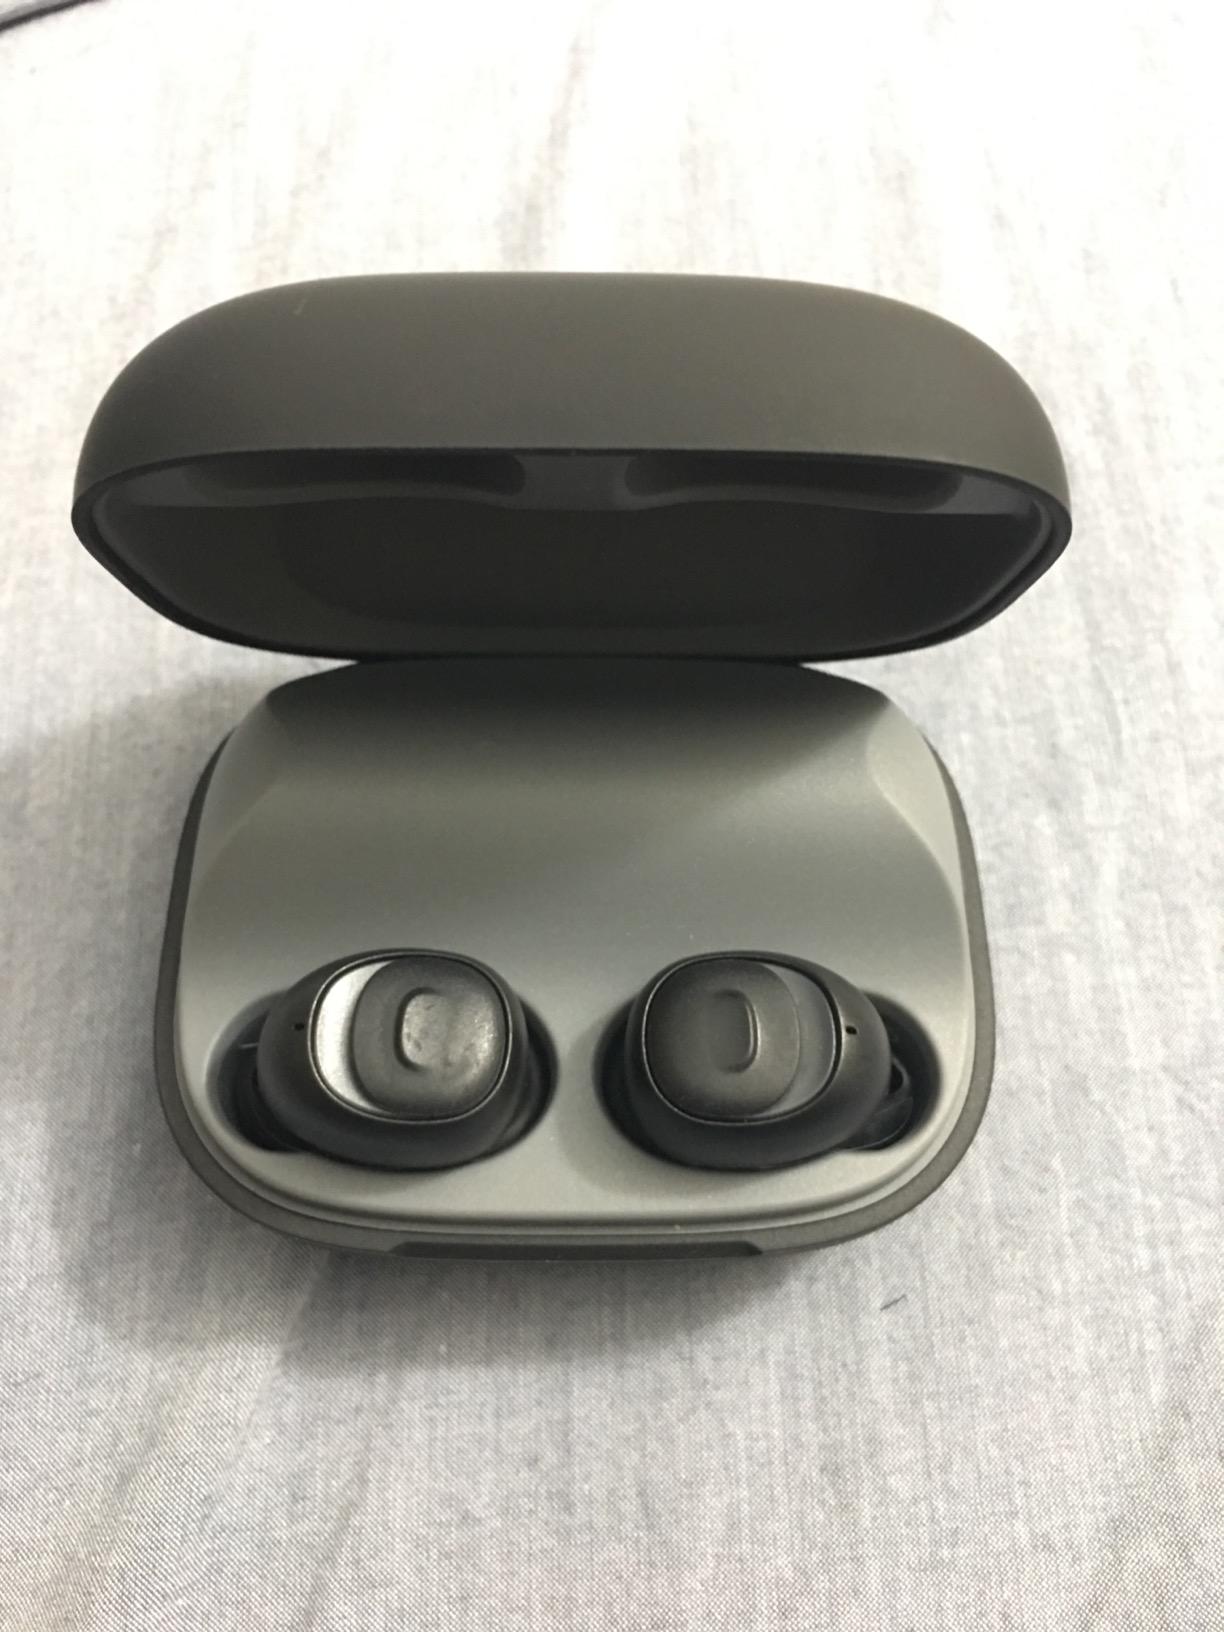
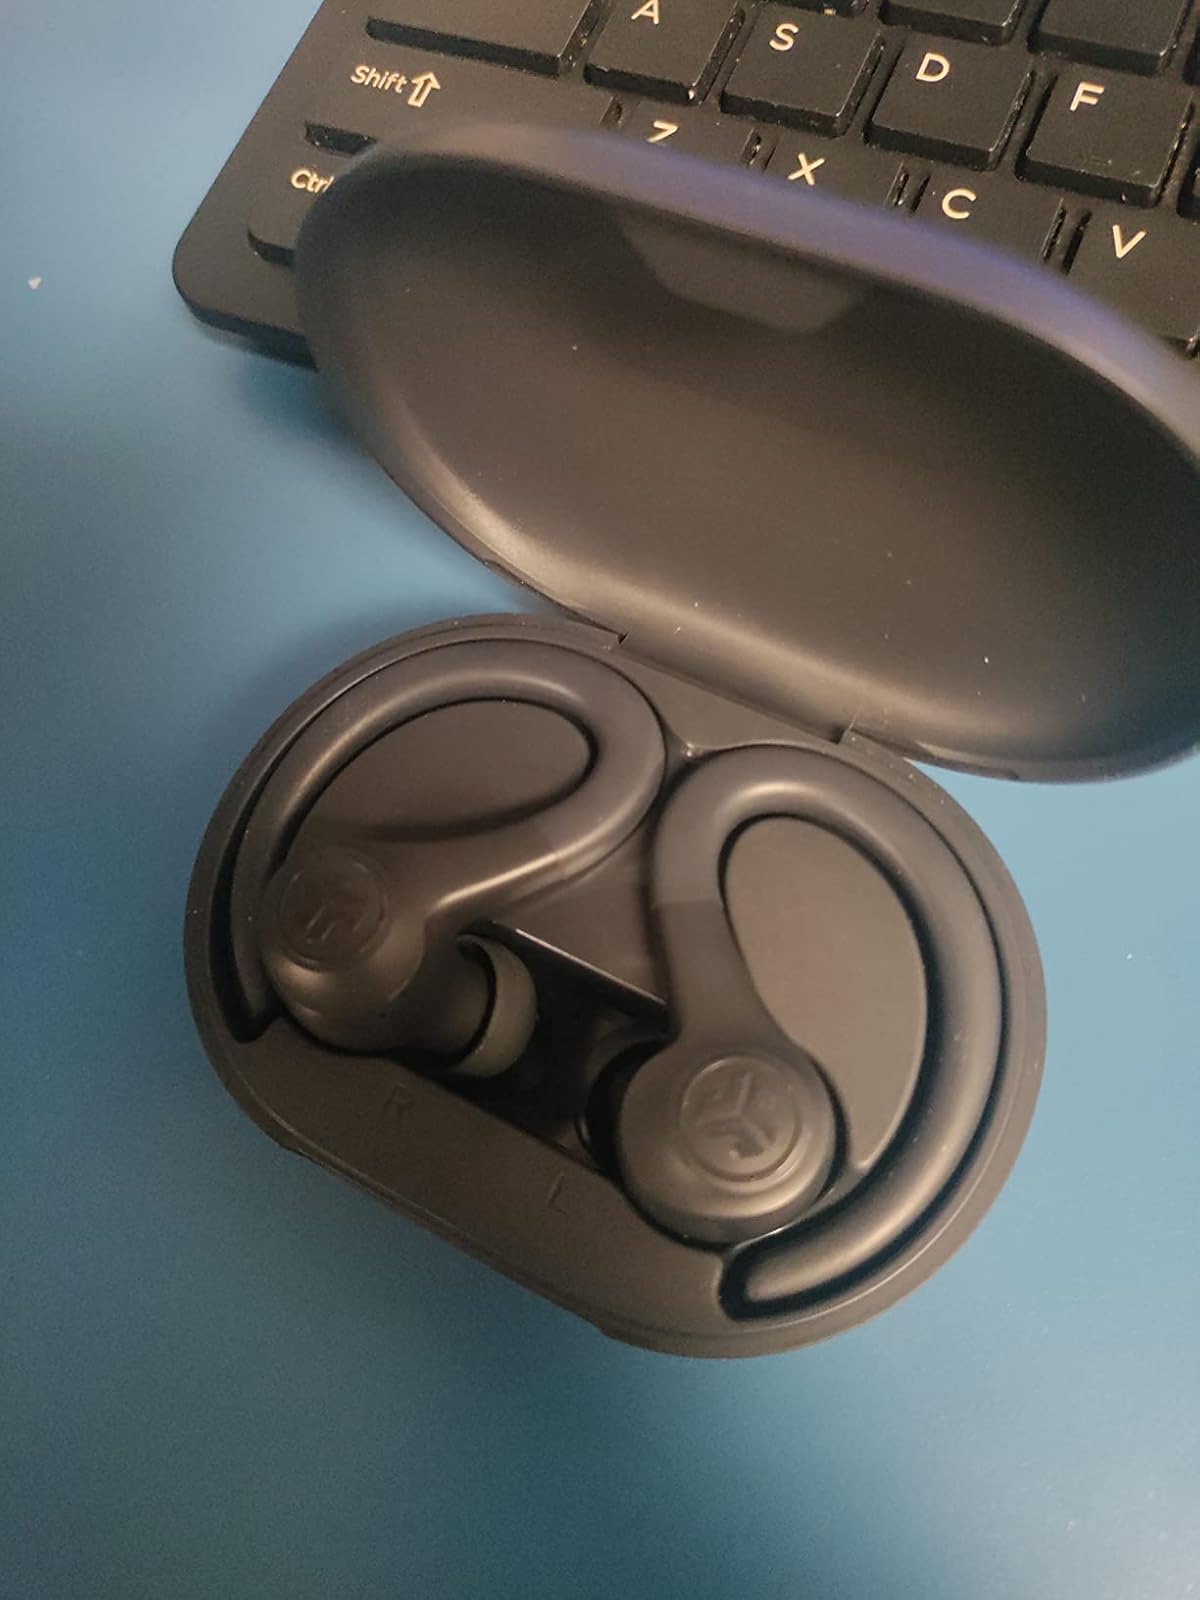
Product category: earbuds
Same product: no